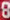
Number: 8